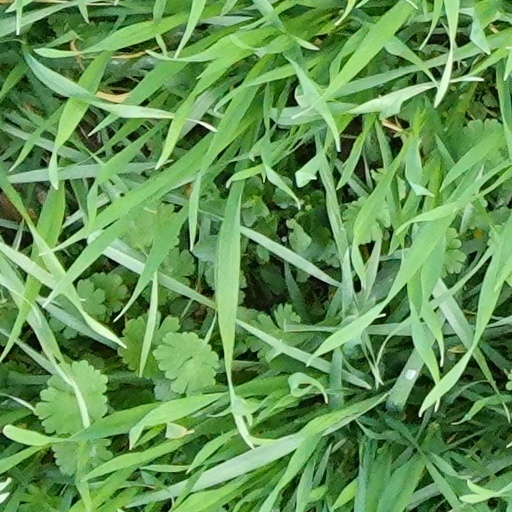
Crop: wheat